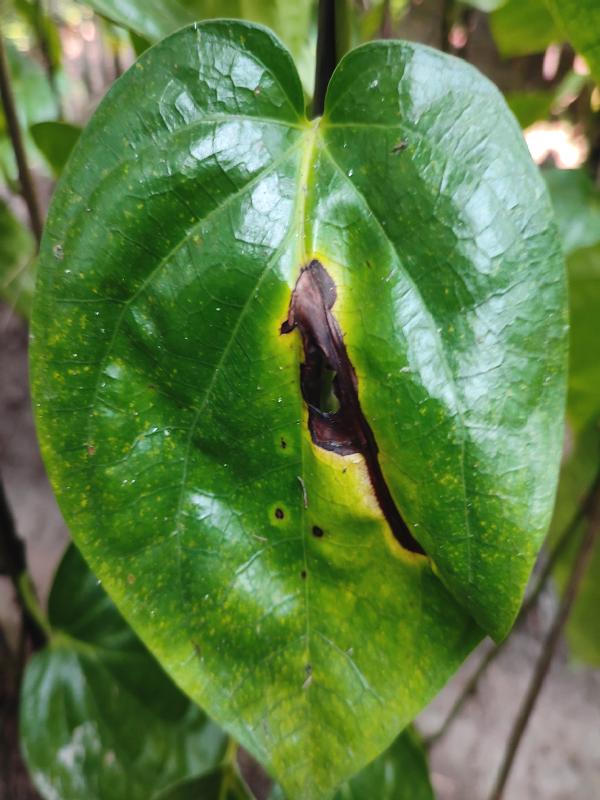
Label: Bacterial_Leaf_Disease